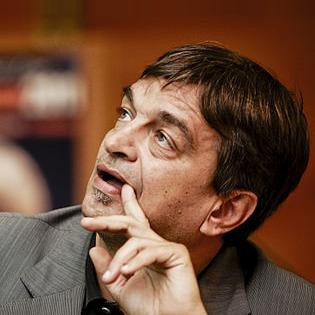
Age: 52